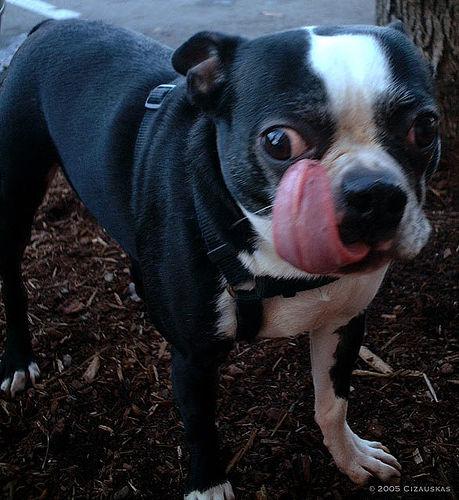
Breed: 230-n000084-Boston_bull